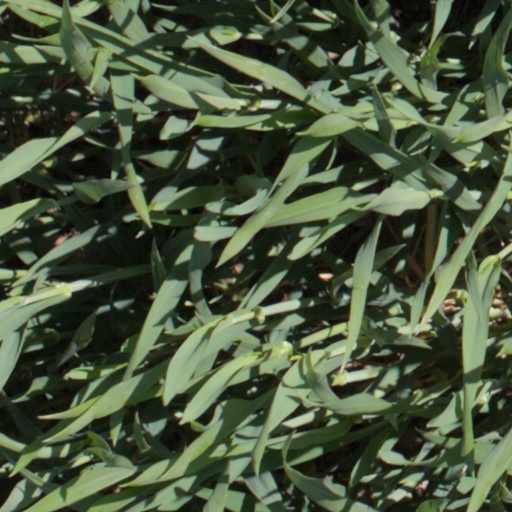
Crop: wheat